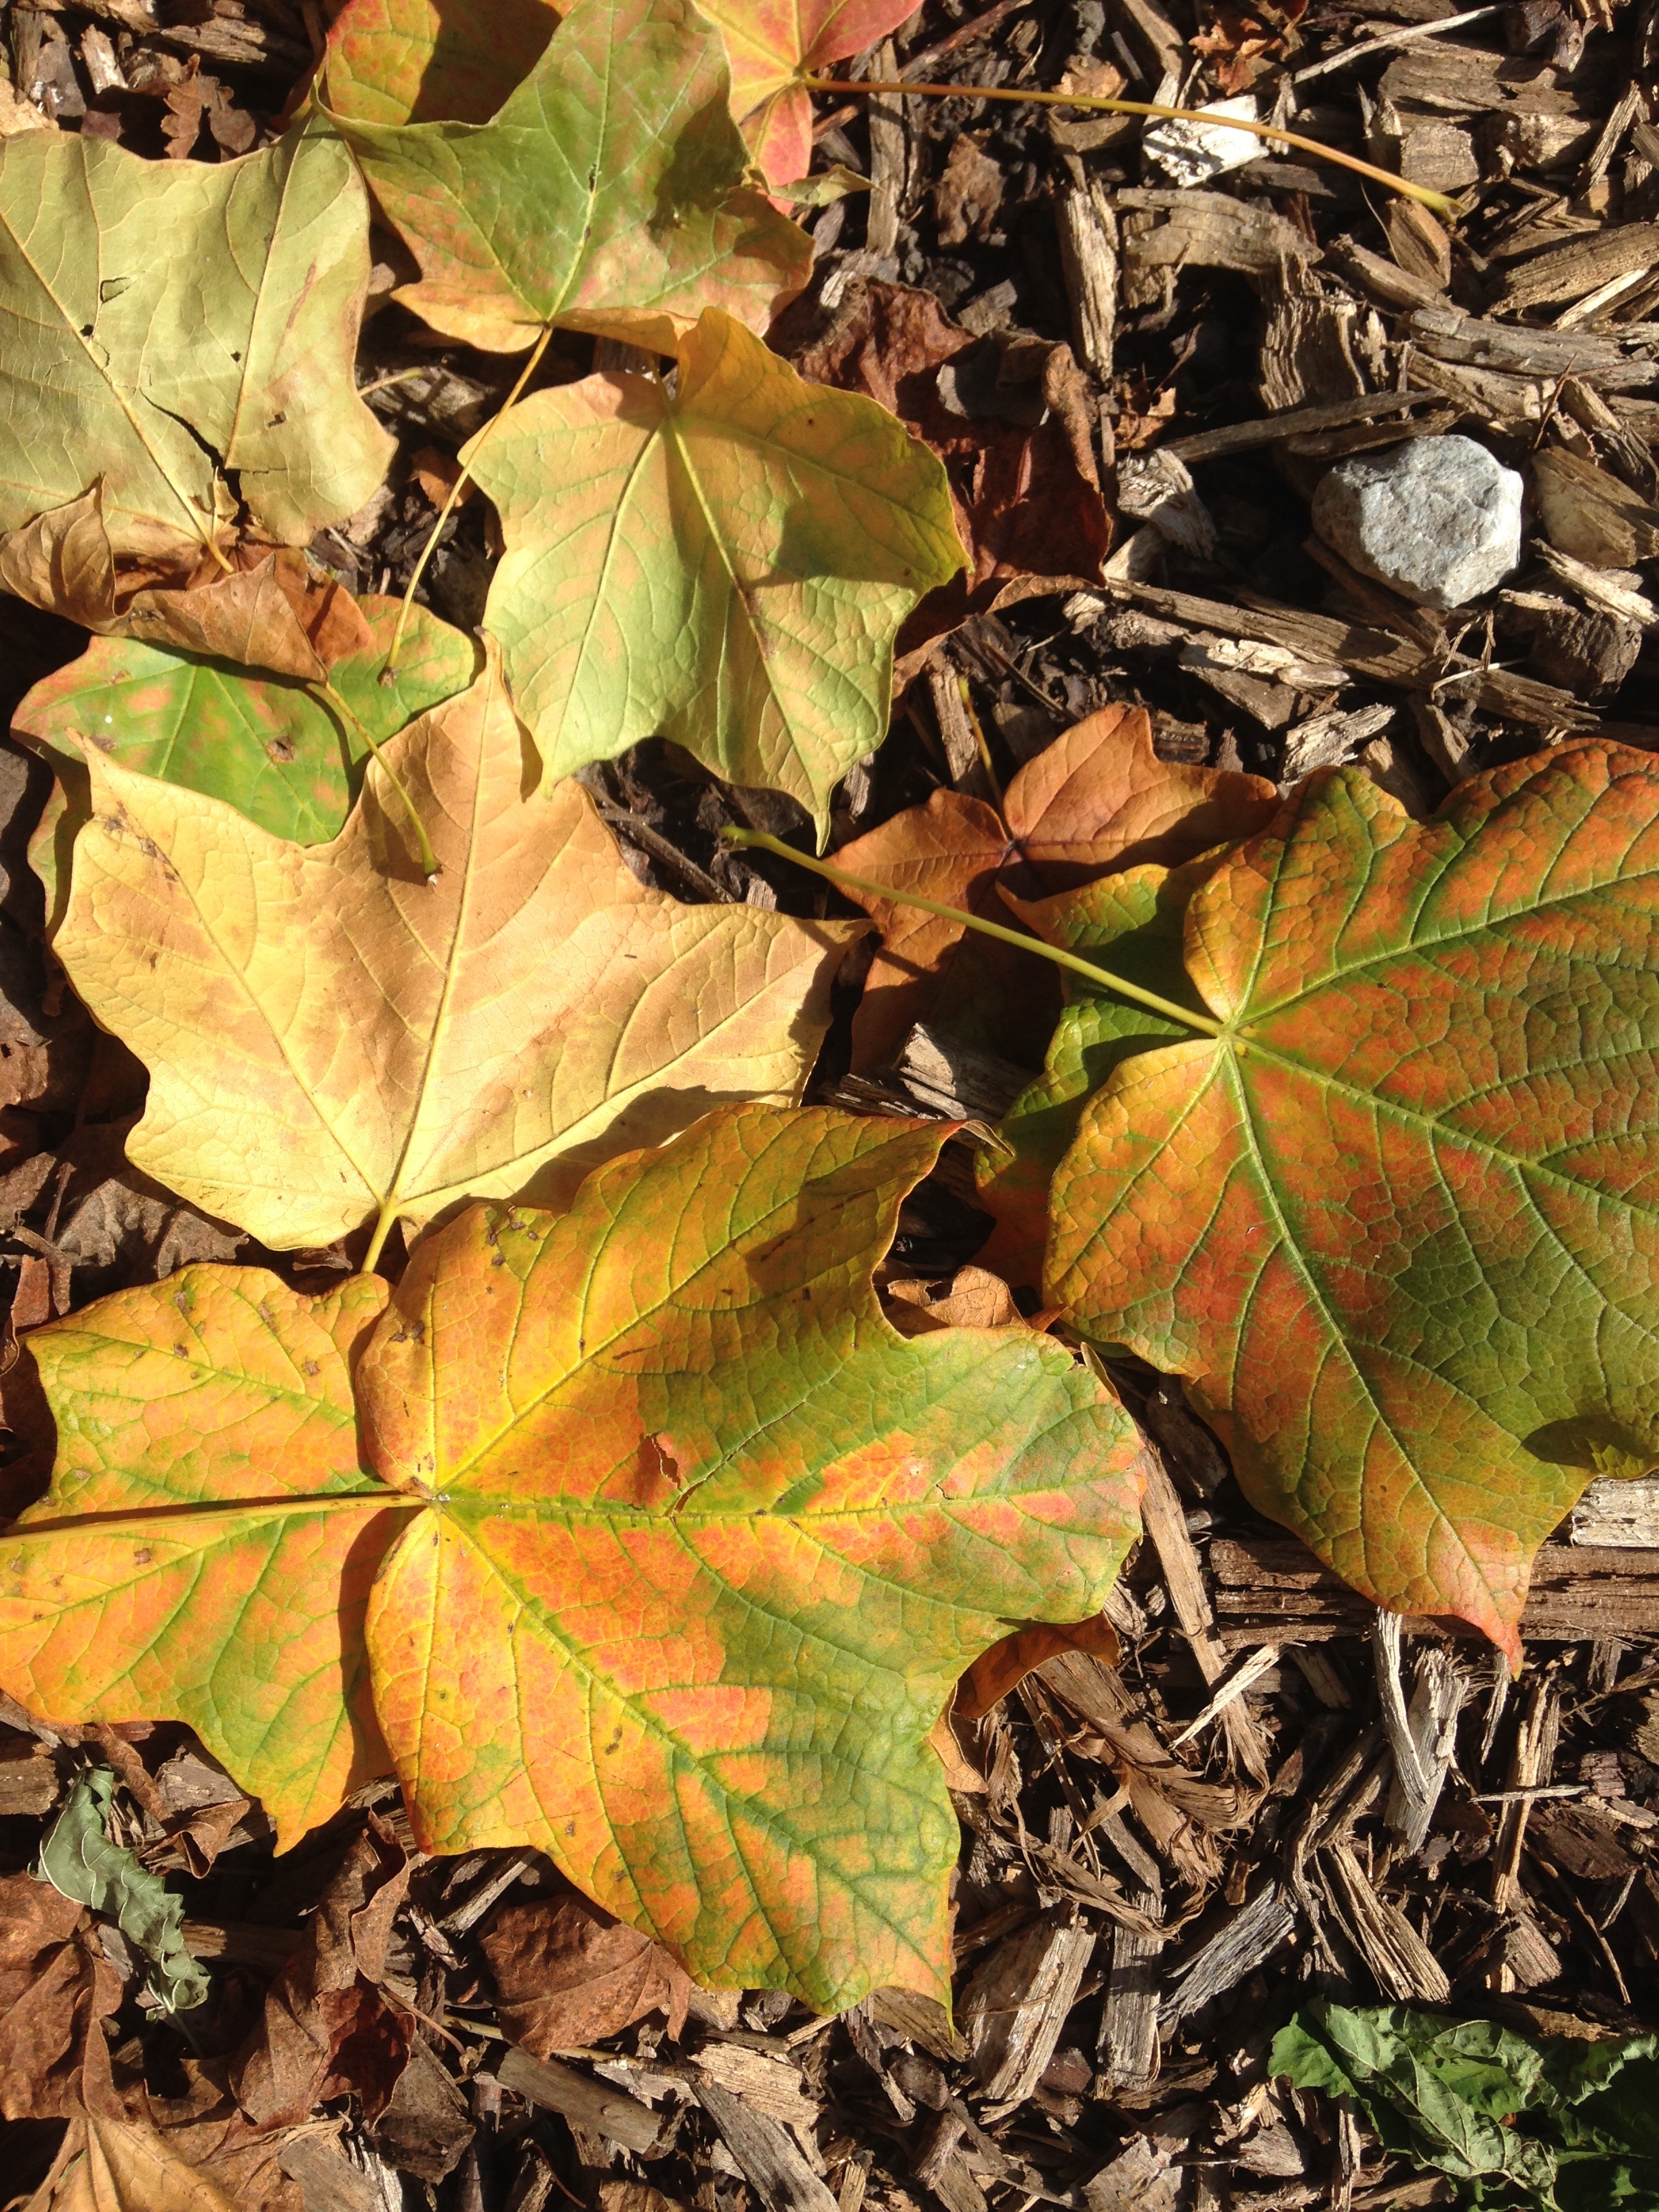
tree, nature, forest, branch, plant, wood, sunlight, leaf, fall, flower, trunk, foliage, green, jungle, autumn, soil, botany, yellow, flora, season, maple, maple leaf, leaves, gold, seasonal, deciduous, woodland, november, autumnal, flowering plant, woody plant, land plant